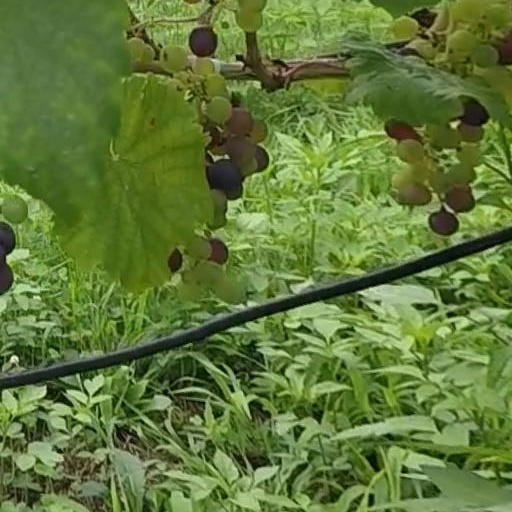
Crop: grape